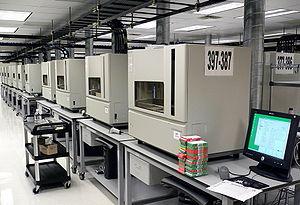
L’alignement de séquences est une pratique fondamentale pour de nombreuses applications de biologie comme la découverte de gènes et l’analyse phylogénétique.
Un séquenceur de gènes est un appareil capable d'automatiser l'opération de séquençage de l'ADN. Un séquenceur sert à déterminer l'ordre des bases nucléiques d'un échantillon d'ADN et à le présenter, après traitement, sous forme d'une suite de lettres, appelée read ou lecture, représentant des nucléotides. Les grands projets de séquençage, tels ceux de déchiffrage de génomes entiers, ne sont concevables que s'il existe des appareils permettant d'augmenter la productivité des agents humains. On peut considérer certains séquenceurs comme des appareils optiques, vu qu'ils analysent les signaux lumineux émis par des fluorochromes fixés aux nucléotides.
Le séquençage de l'ADN consiste à déterminer l'ordre d'enchaînement des nucléotides pour un fragment d’ADN donné.
Applied Biosystems est une société de biotechnologie. Elle a fusionné avec PerkinElmer en 1992 pour former Applera Corporation. ABI est devenu Life Technologies en 2008.